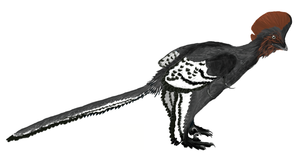
Paraves est un groupe de dinosaures théropodes qui contient les oiseaux et leurs plus proches parents. Il a été défini par Paul Sereno comme étant le groupe de tous les maniraptoriens plus proches des Neornithes que d'Oviraptor.
Les Dinosauria, plus communément appelés dinosaures, forment un super-ordre ainsi qu'un clade extrêmement diversifié de sauropsides de la sous-classe des diapsides. Ce sont des archosaures ovipares, ayant en commun une posture érigée et partageant un certain nombre de synapomorphies telles que la présence d'une crête deltopectorale allongée au niveau de l'humérus et un acetabulum perforant le bassin. Présents dès le milieu du Ladinien, il y a environ 240 Ma, la branche non avienne des dinosaures disparait entièrement lors de l'extinction Crétacé-Paléogène il y a 66 Ma. Les oiseaux, la branche avienne des dinosaures, a émergé de petits dinosaures théropodes du Jurassique supérieur. Ainsi la survie des oiseaux à cette extinction, leur diversification considérable durant le Cénozoïque, en fait le seul groupe vivant actuel de dinosaures.
Anchiornis est un genre éteint de petits dinosaures à plumes, des paraviens du clade des Avialae, donc, comme son nom l’indique, un « presque oiseau ». Le genre est rattaché à la famille des anchiornithidés créée en 2017 par Christian Foth et Oliver Rauhut.
Les dinosaures à plumes constituent une fraction importante des dinosaures fossiles actuellement connus. Les oiseaux actuels étant les uniques dinosaures encore en vie, il a été rapidement suggéré la possibilité qu'il ait pu exister des dinosaures à plumes.